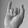
ASL letter: I